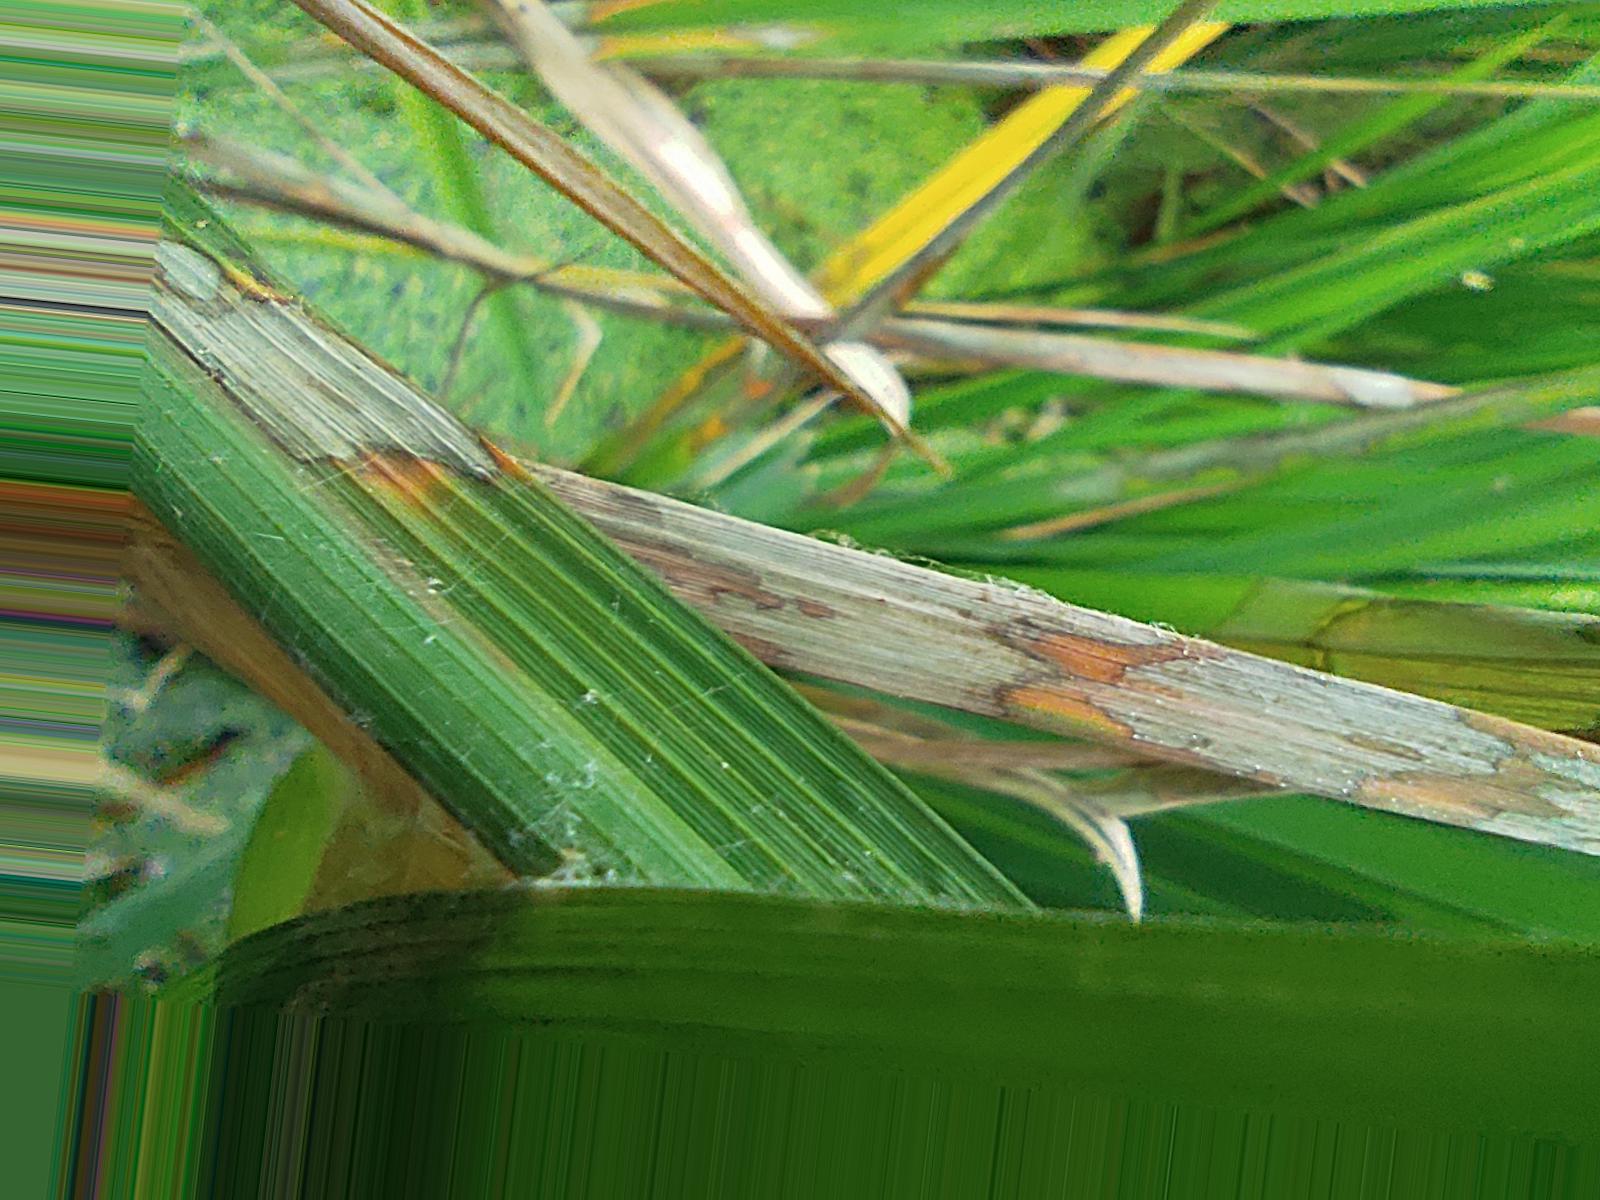
Nhãn: Bệnh Đốm Vằn ( Khô vằn ) ( Sheath Blight )